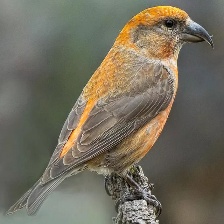
Species: RED CROSSBILL
Scientific name: LOXIA CURVIROSTRA